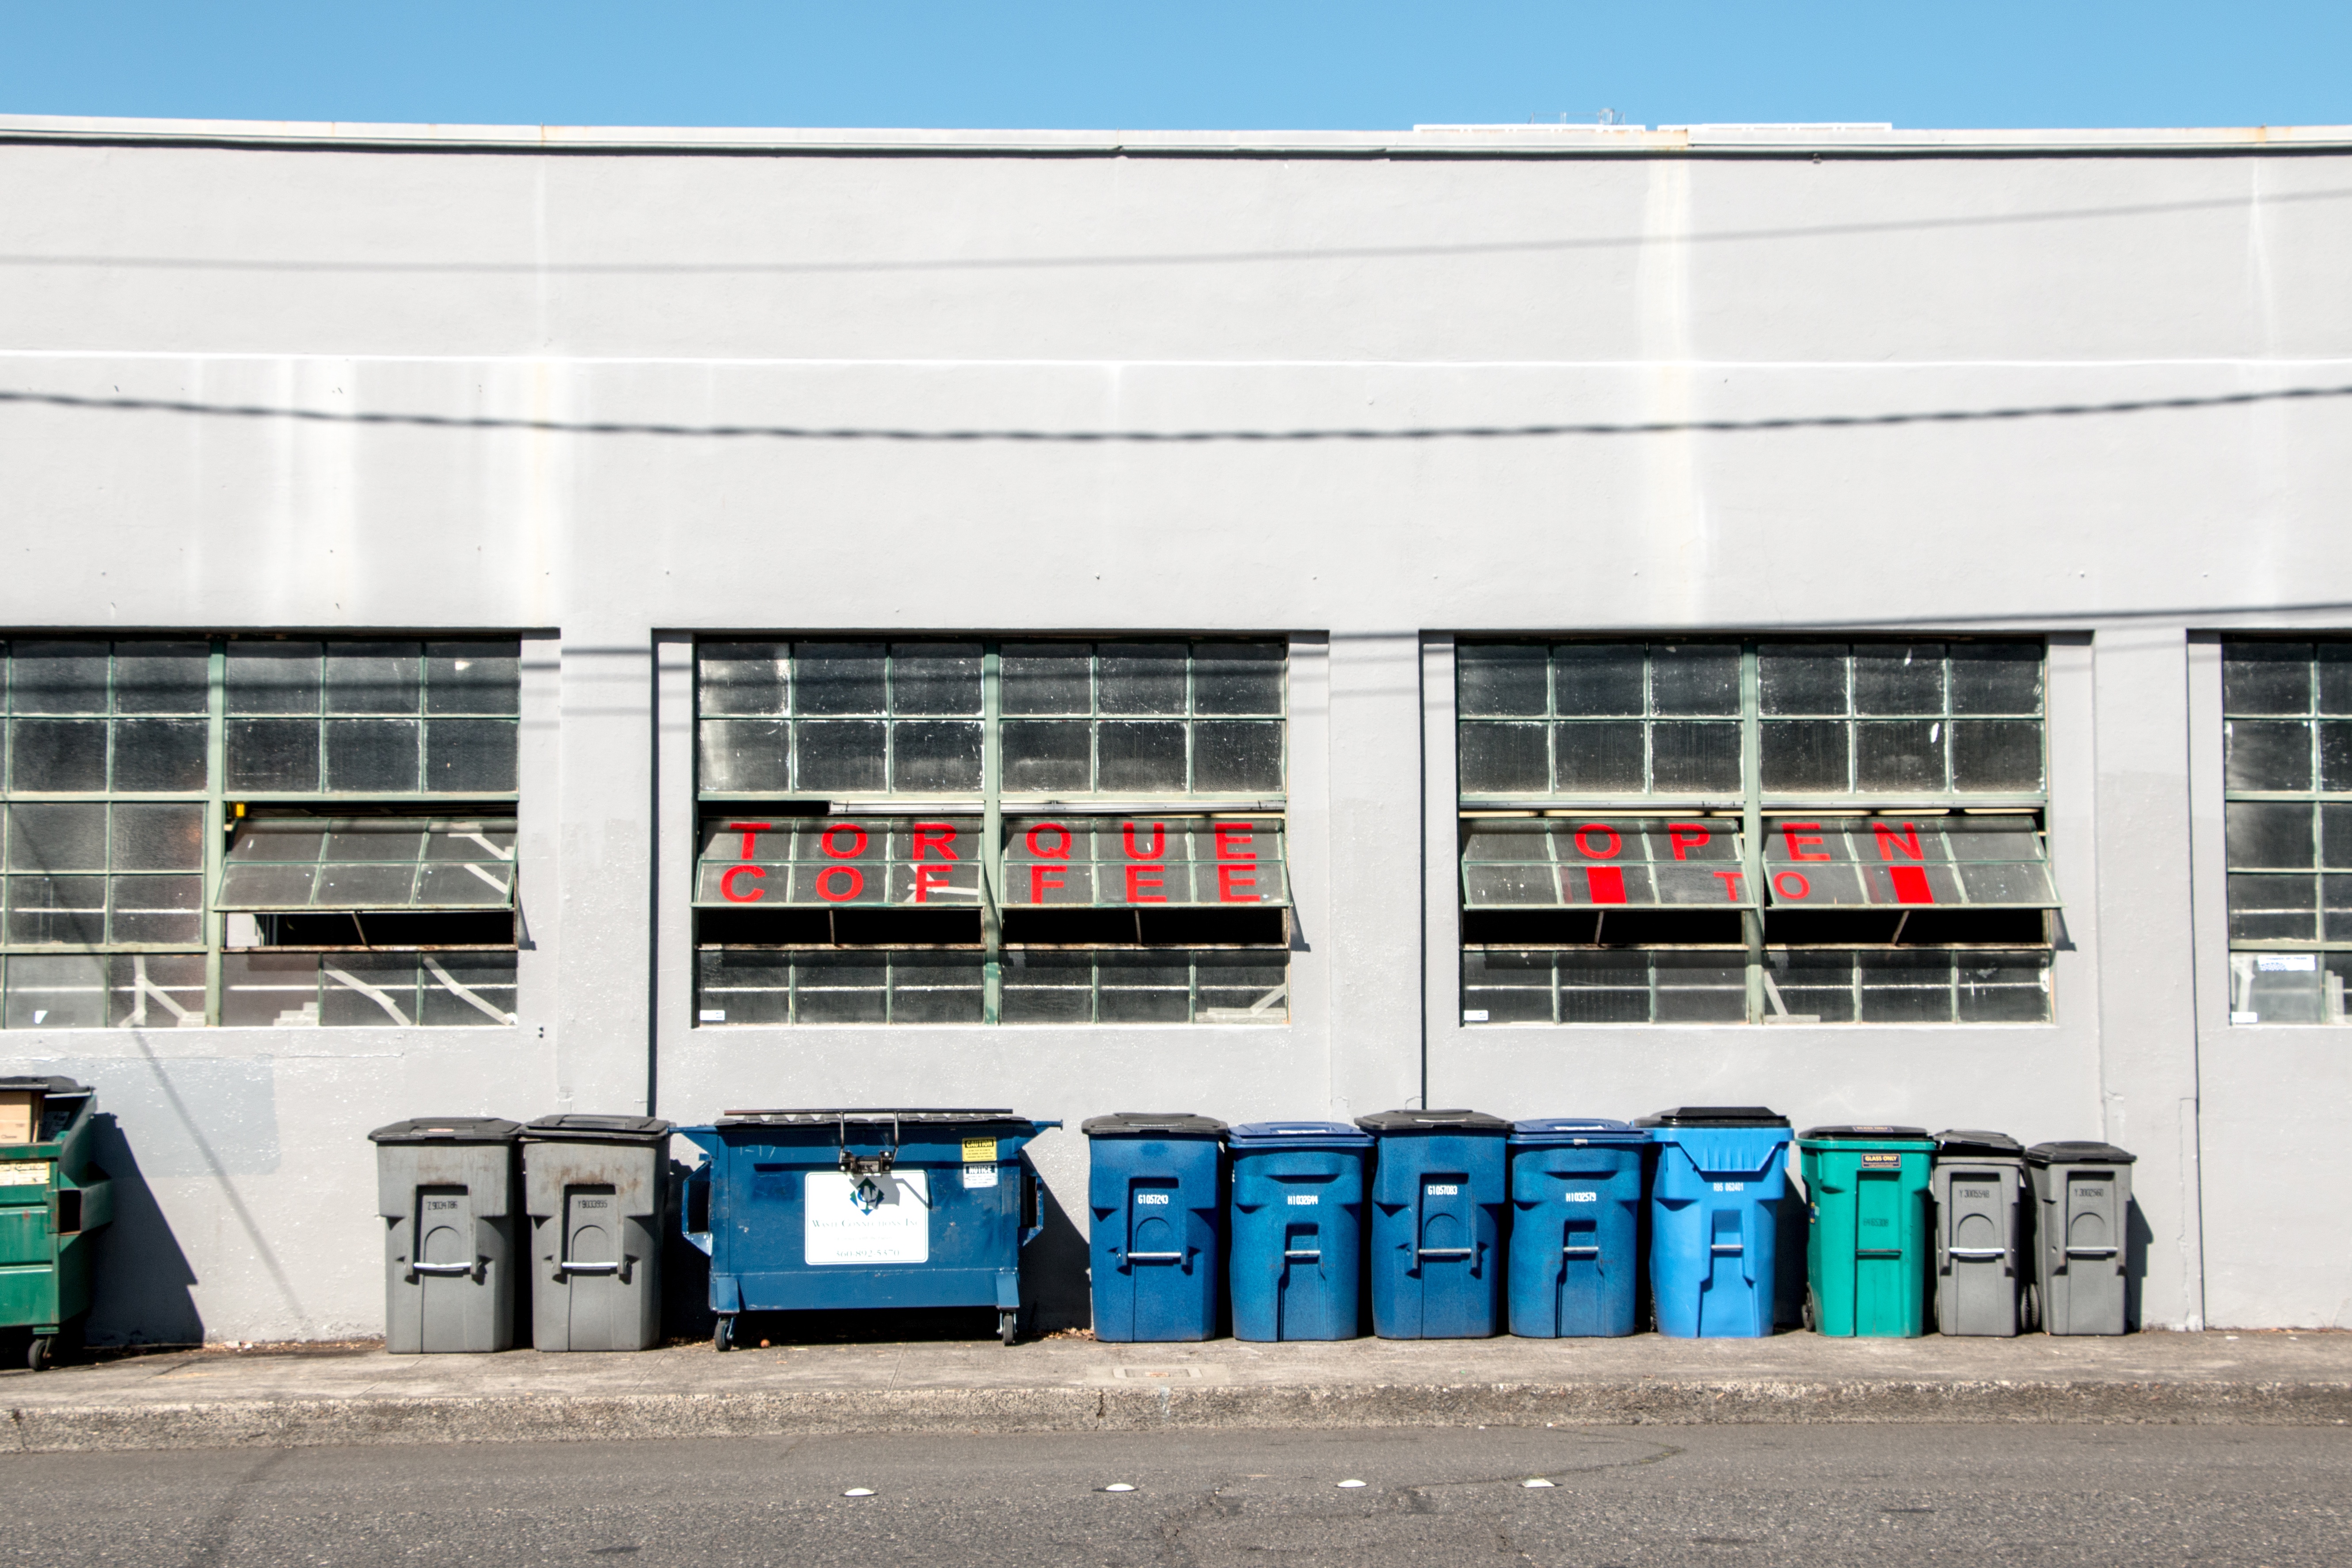
structure, facade, factory, stadium, arena, sport venue, window covering